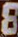
Number: 8